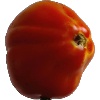
Label: Tomato 1